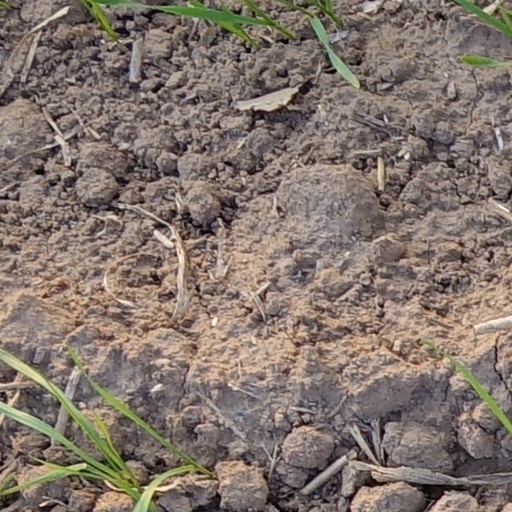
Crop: wheat